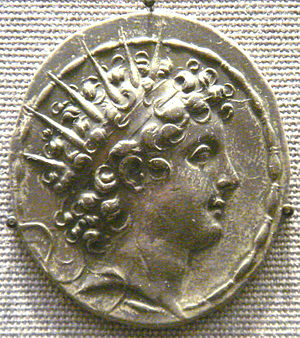
Monarker af Persien / Hellenistiske dynastier (330 f.Kr.–64 f.Kr.)
Dette er en liste over konger og dronninger som herskede over forskellige dynastier i geografisk Stor-Iran.